Twice Upon a Time (1983 film)

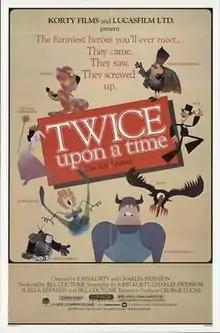
Theatrical release poster

Twice Upon a Time is a 1983 American animated adventure fantasy comedy film co-directed by John Korty and Charles Swenson from a screenplay by Korty, Swenson, Suella Kennedy, and Bill Couturié. The first animated film produced by George Lucas, it uses a form of cutout animation which the filmmakers called "Lumage," involving prefabricated cutout elements that the animators moved on a light table, emulating stained glass.